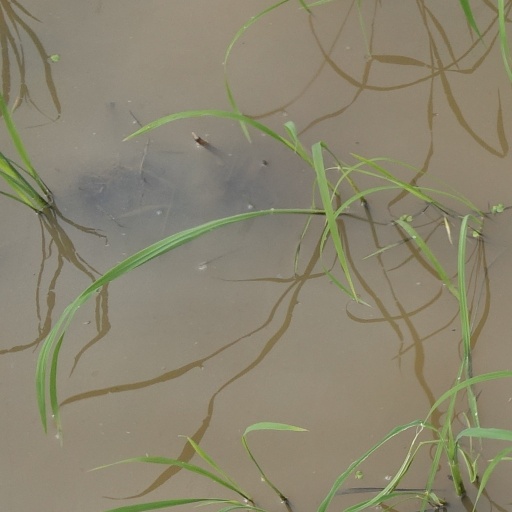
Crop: rice